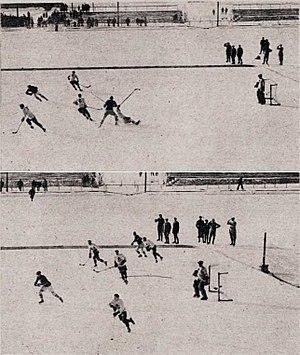
Finale de Hockey sur glace aux JO de Chamonix 1924, deux contre-attaques canadiennes (en blanc) face aux USA.
Le tournoi olympique de hockey sur glace des Jeux olympiques d'hiver de 1924 à Chamonix, fut un grand succès populaire. Il sacra l'équipe du Canada, qui domina de manière écrasante l'ensemble de ses adversaires. Au cours des quatre matchs que le Canada représenté par les Granites de Toronto, il ne laisse aucune chance ni à la Suisse, ni à la Suède ou au Royaume-Uni, pas plus qu'a la Tchécoslovaquie.